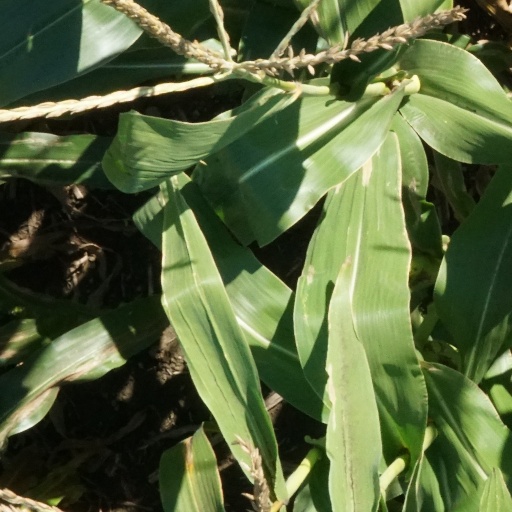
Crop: maize; corn